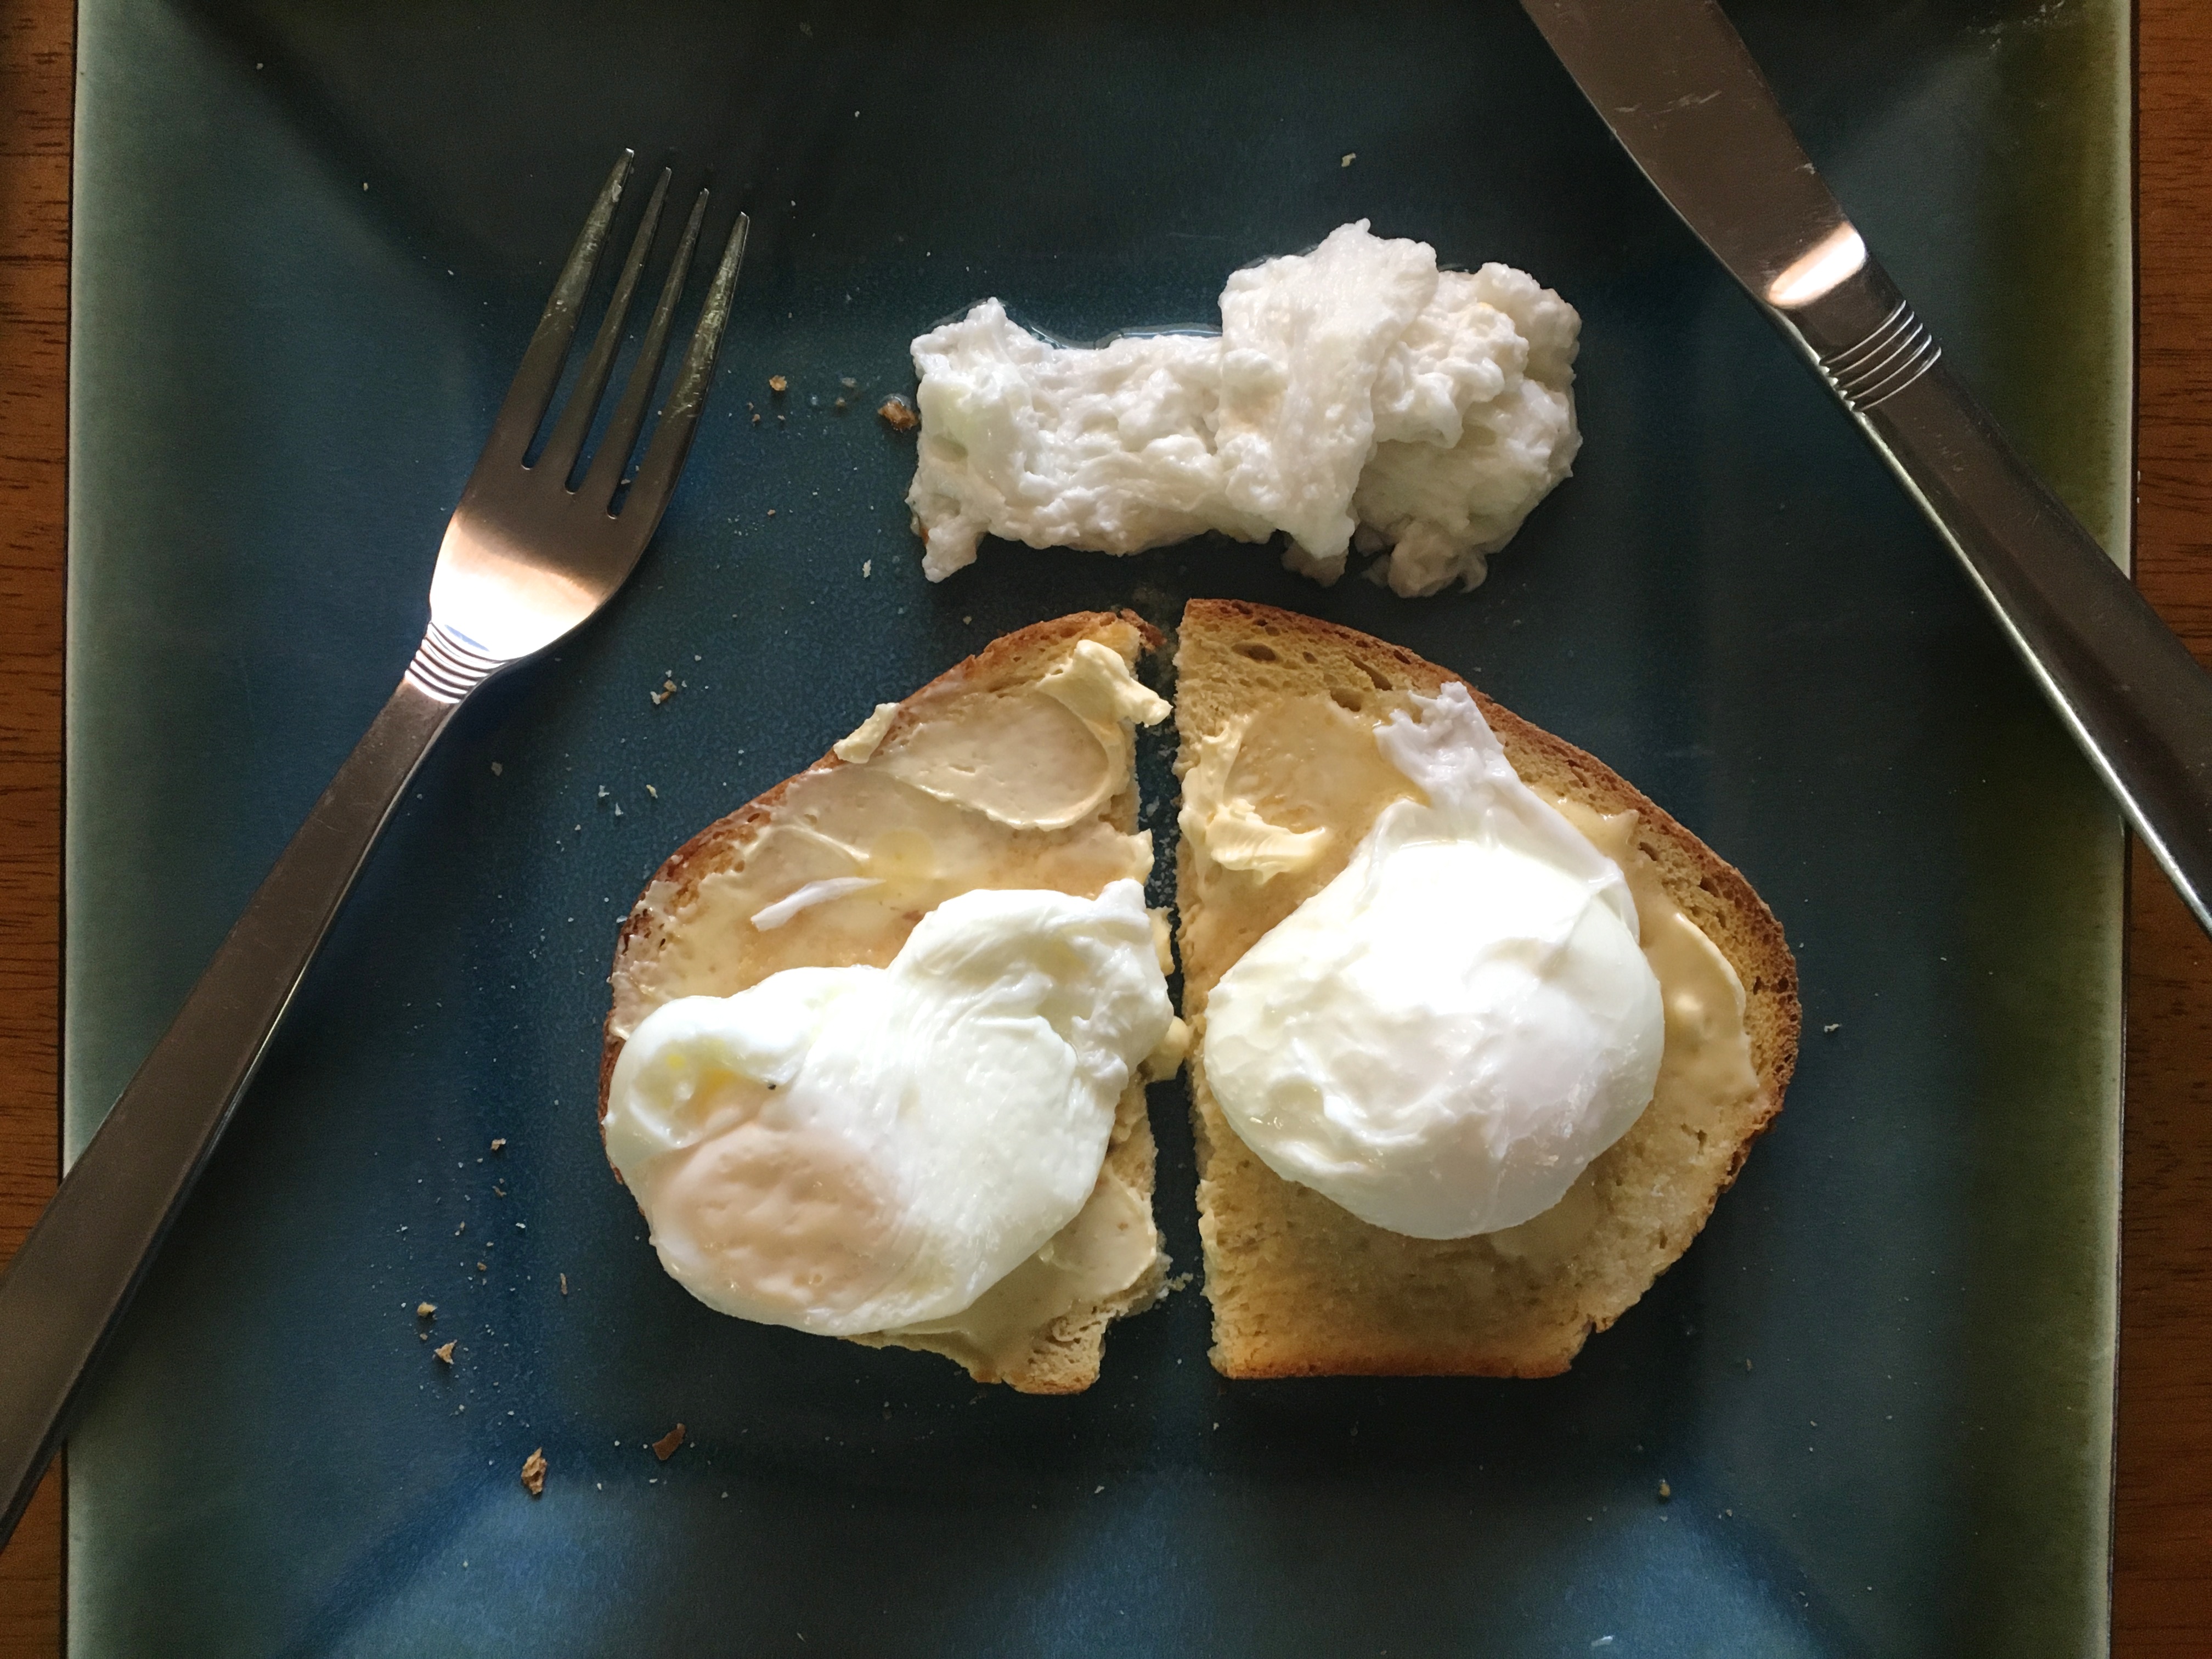
dish, meal, food, produce, breakfast, baking, dessert, coconut, eggs, baked goods, flavor